Jasper Jacks

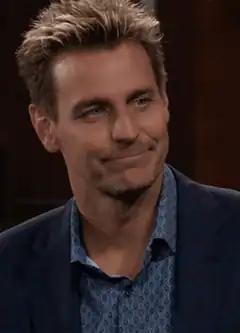
Ingo Rademacher as Jasper Jacks

Jasper "Jax" Jacks is a fictional character from "General Hospital", an American soap opera on the ABC network. He has been portrayed mainly by actor Ingo Rademacher since 1996. The role was temporarily played by Gideon Emery during Rademacher's absence from the show in January 2008. The character gained popularity due to a love triangle storyline involving him and supercouple Sonny Corinthos and Brenda Barrett. When Brenda left the show, the love triangle was continued with Sonny and Carly Benson.